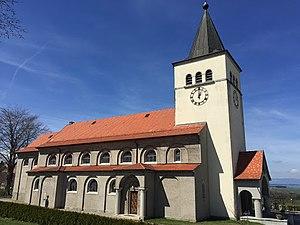
Eglise Notre-Dame de l'Assomption de Sommentier
Sommentier est un village de Suisse.